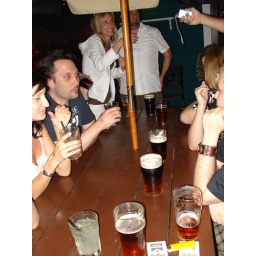
Clockwise around the table Holly, Kyle, Nancy, Jeremy, some girls and then Levi Jones